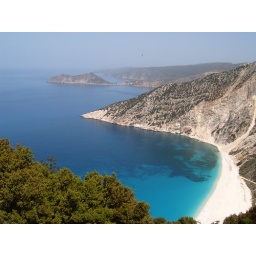
Nice view of Myrtos beach with the castle of Assos in the distance . . .